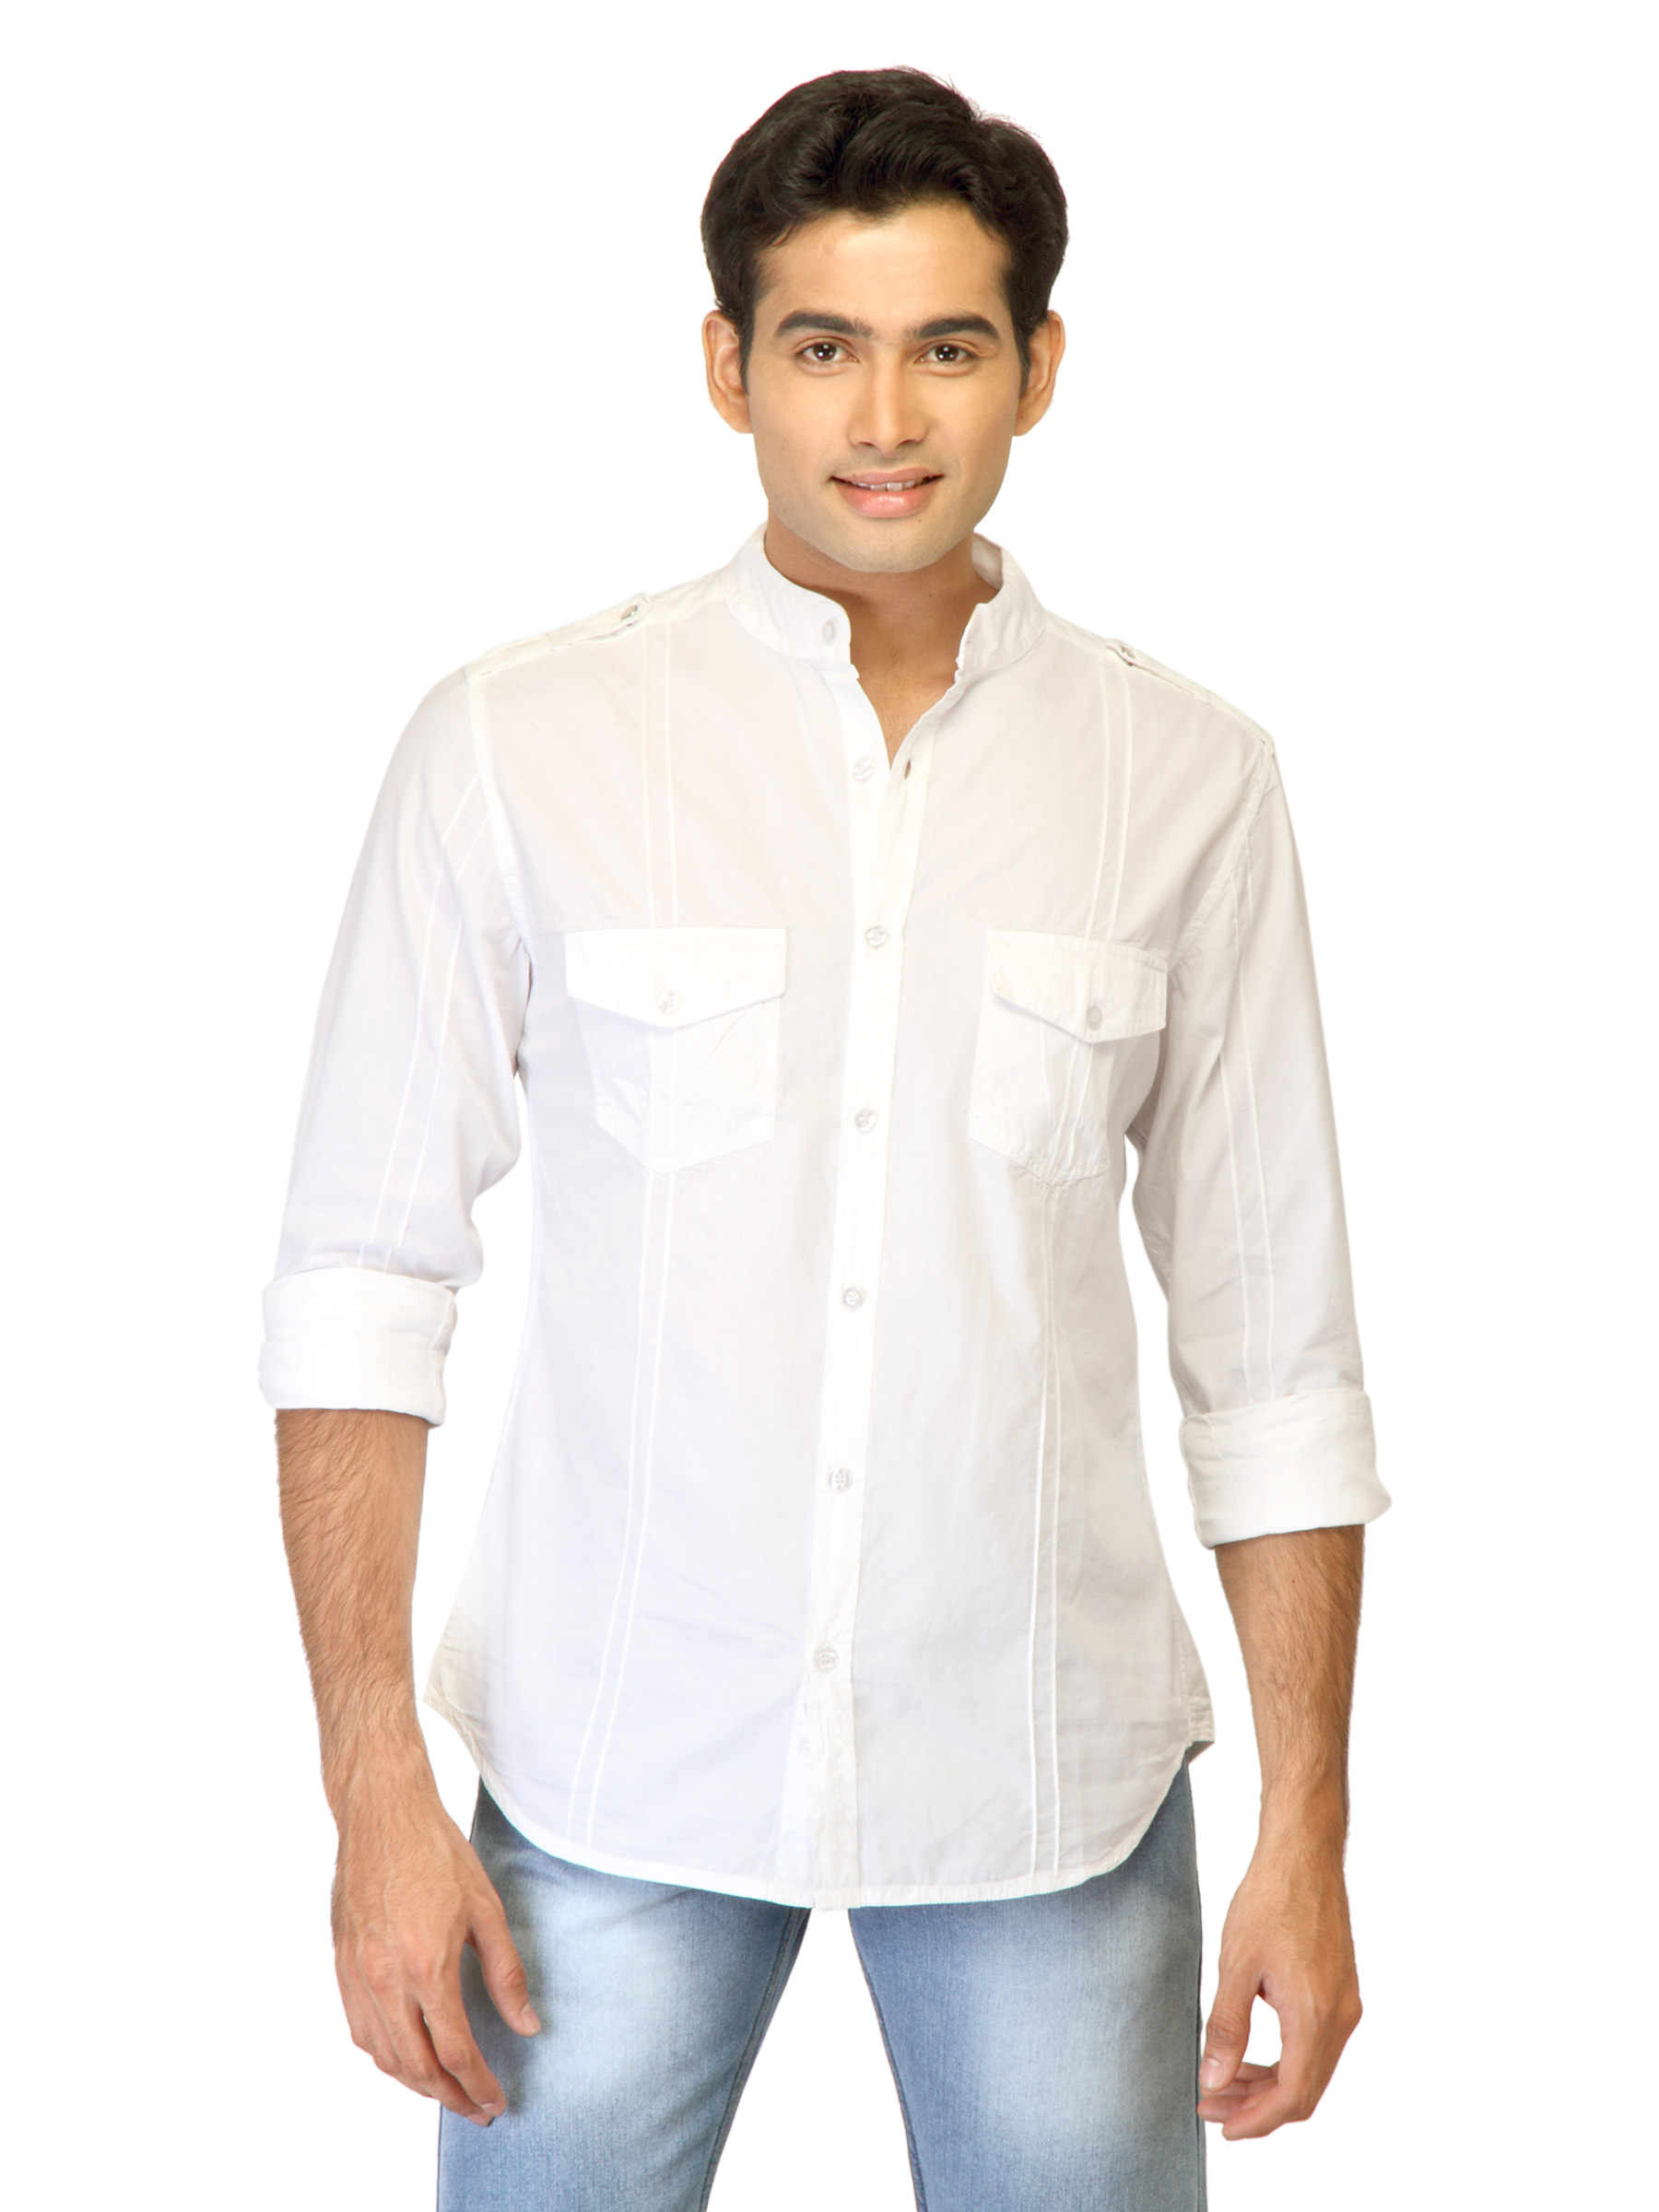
United Colors of Benetton Men Solid White Shirts
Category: Apparel / Topwear / Shirts
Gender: Men
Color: White
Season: Summer 2011
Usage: Casual